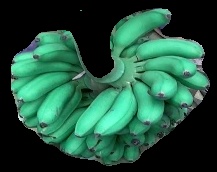
Variety: rasbale
Grade: grade1